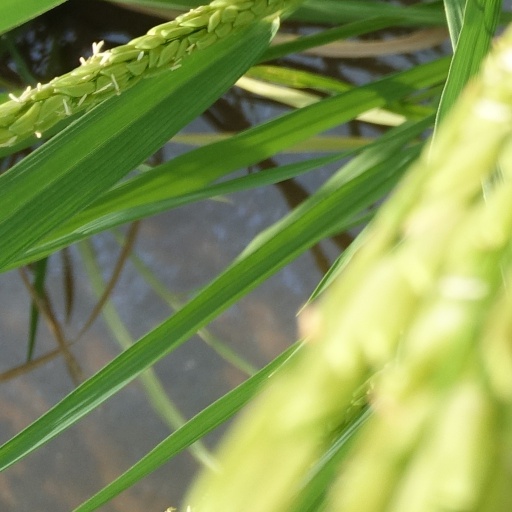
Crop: rice